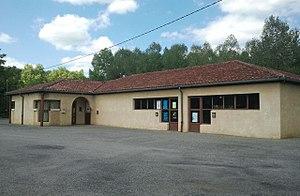
Mairie de Sansan
Sansan est une commune française située dans le département du Gers en région Occitanie.